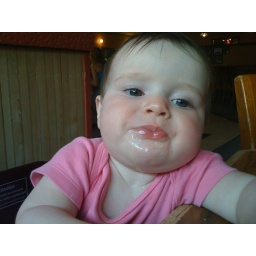
On the way back home from thr mountain had pizza at Pietro's in Hood River.